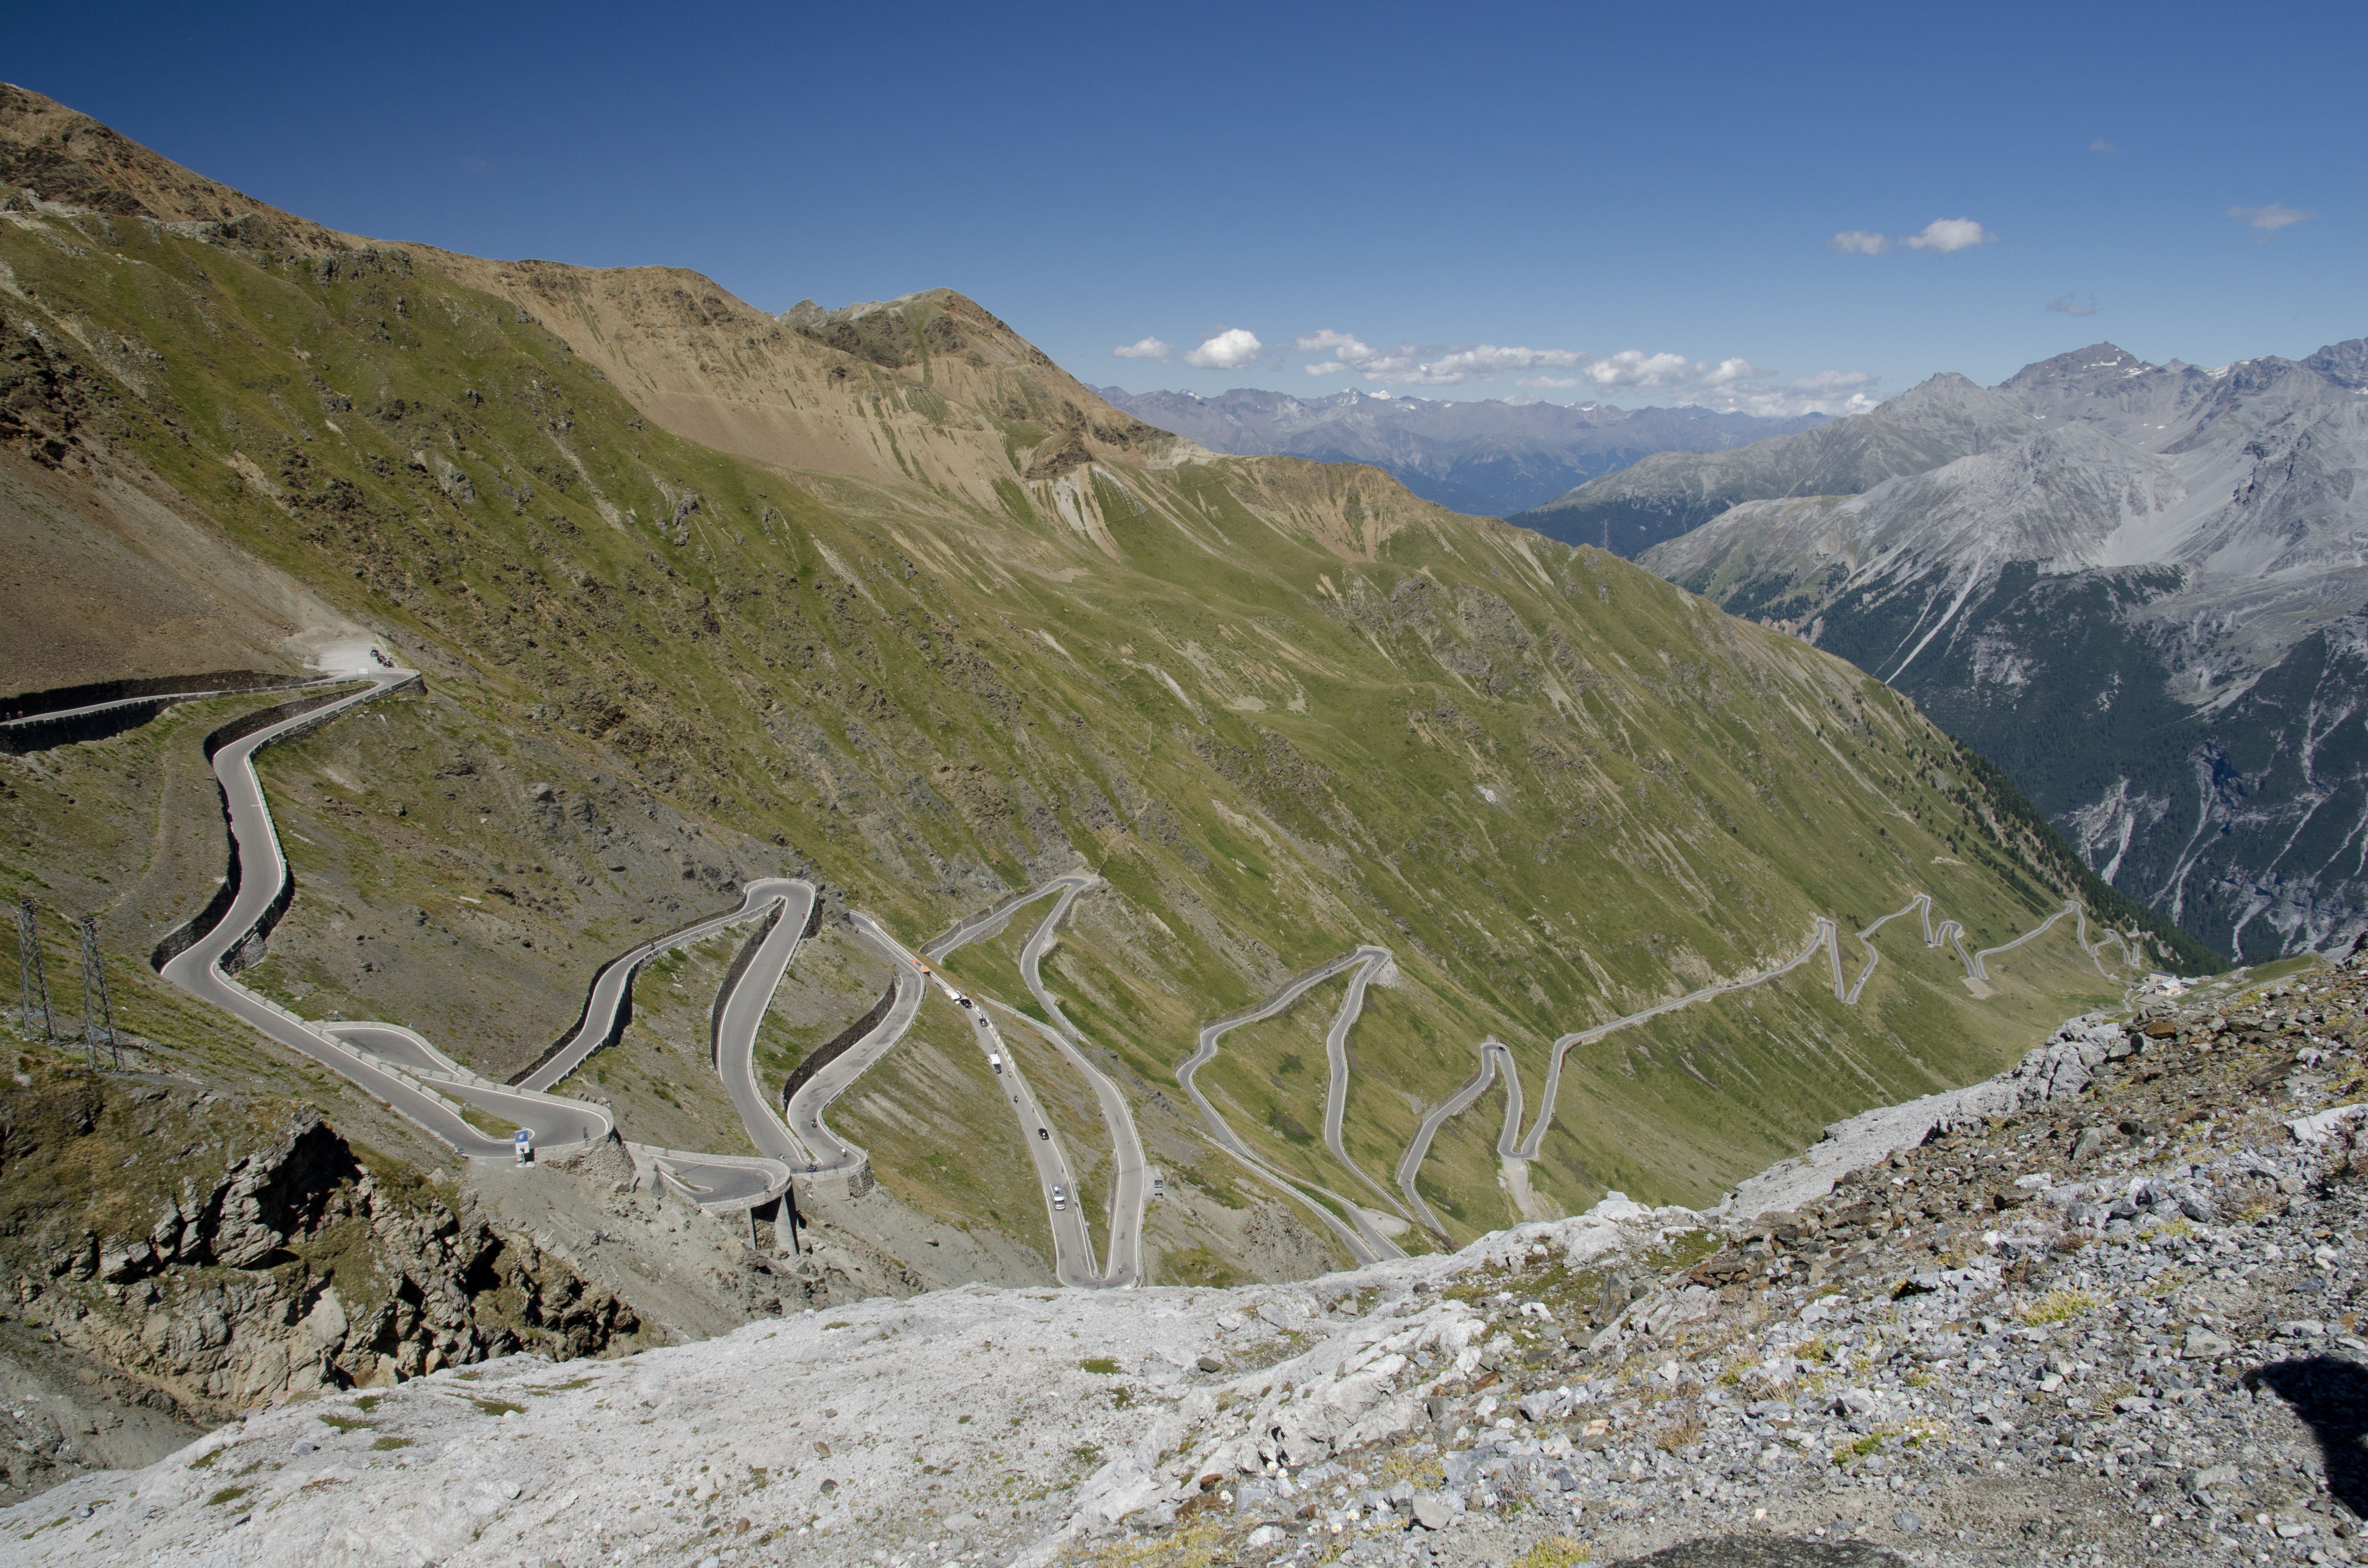
landscape, wilderness, walking, mountain, lake, adventure, valley, mountain range, ridge, geology, mountains, alps, backpacking, plateau, way, fell, cirque, pass, moraine, landform, mountain pass, passo stelvio, geographical feature, mountainous landforms